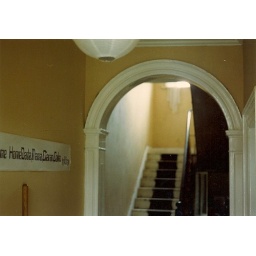
Welcome home sign 28/8/1989 - coming home from Isle of Man to find house painted by McLoughlins